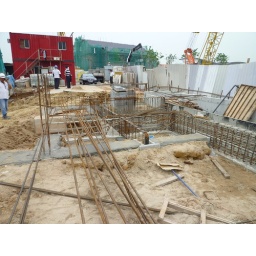
28-Dec-2010. Building of swimming pool slab and wall (front view) in progress. (Swimming pool slab and wall)